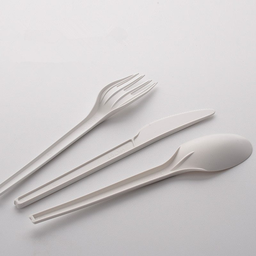
Label: plastic